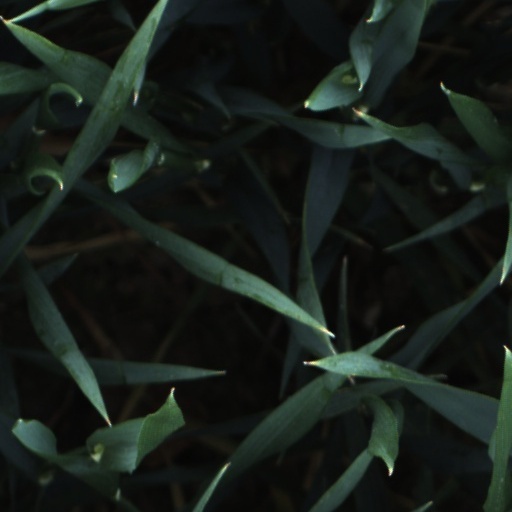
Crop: wheat